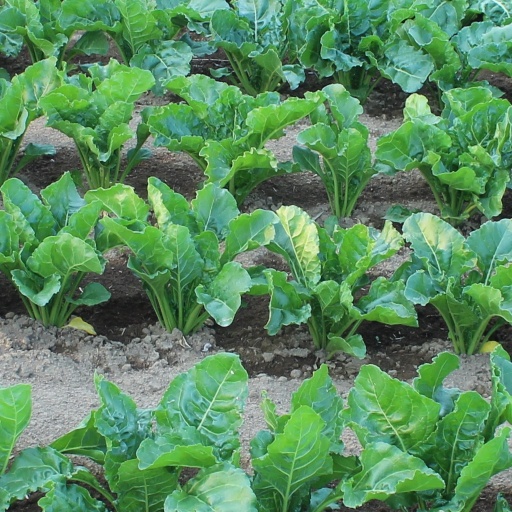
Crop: sugar beet